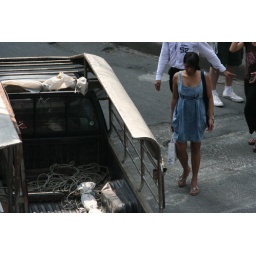
Woman in blue dress